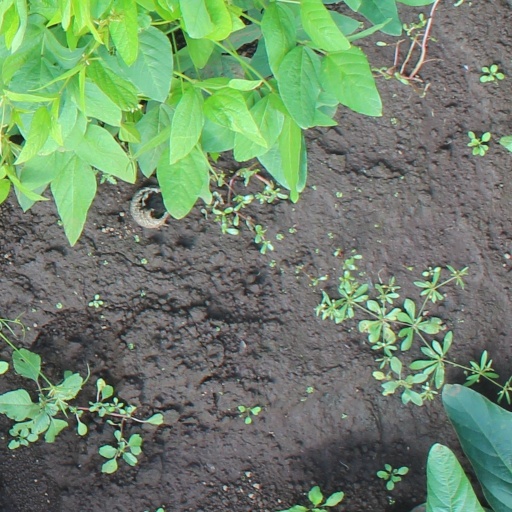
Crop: soybean